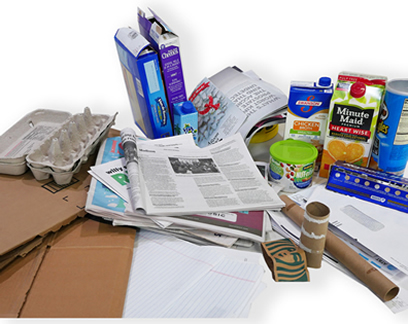
Label: cardboard